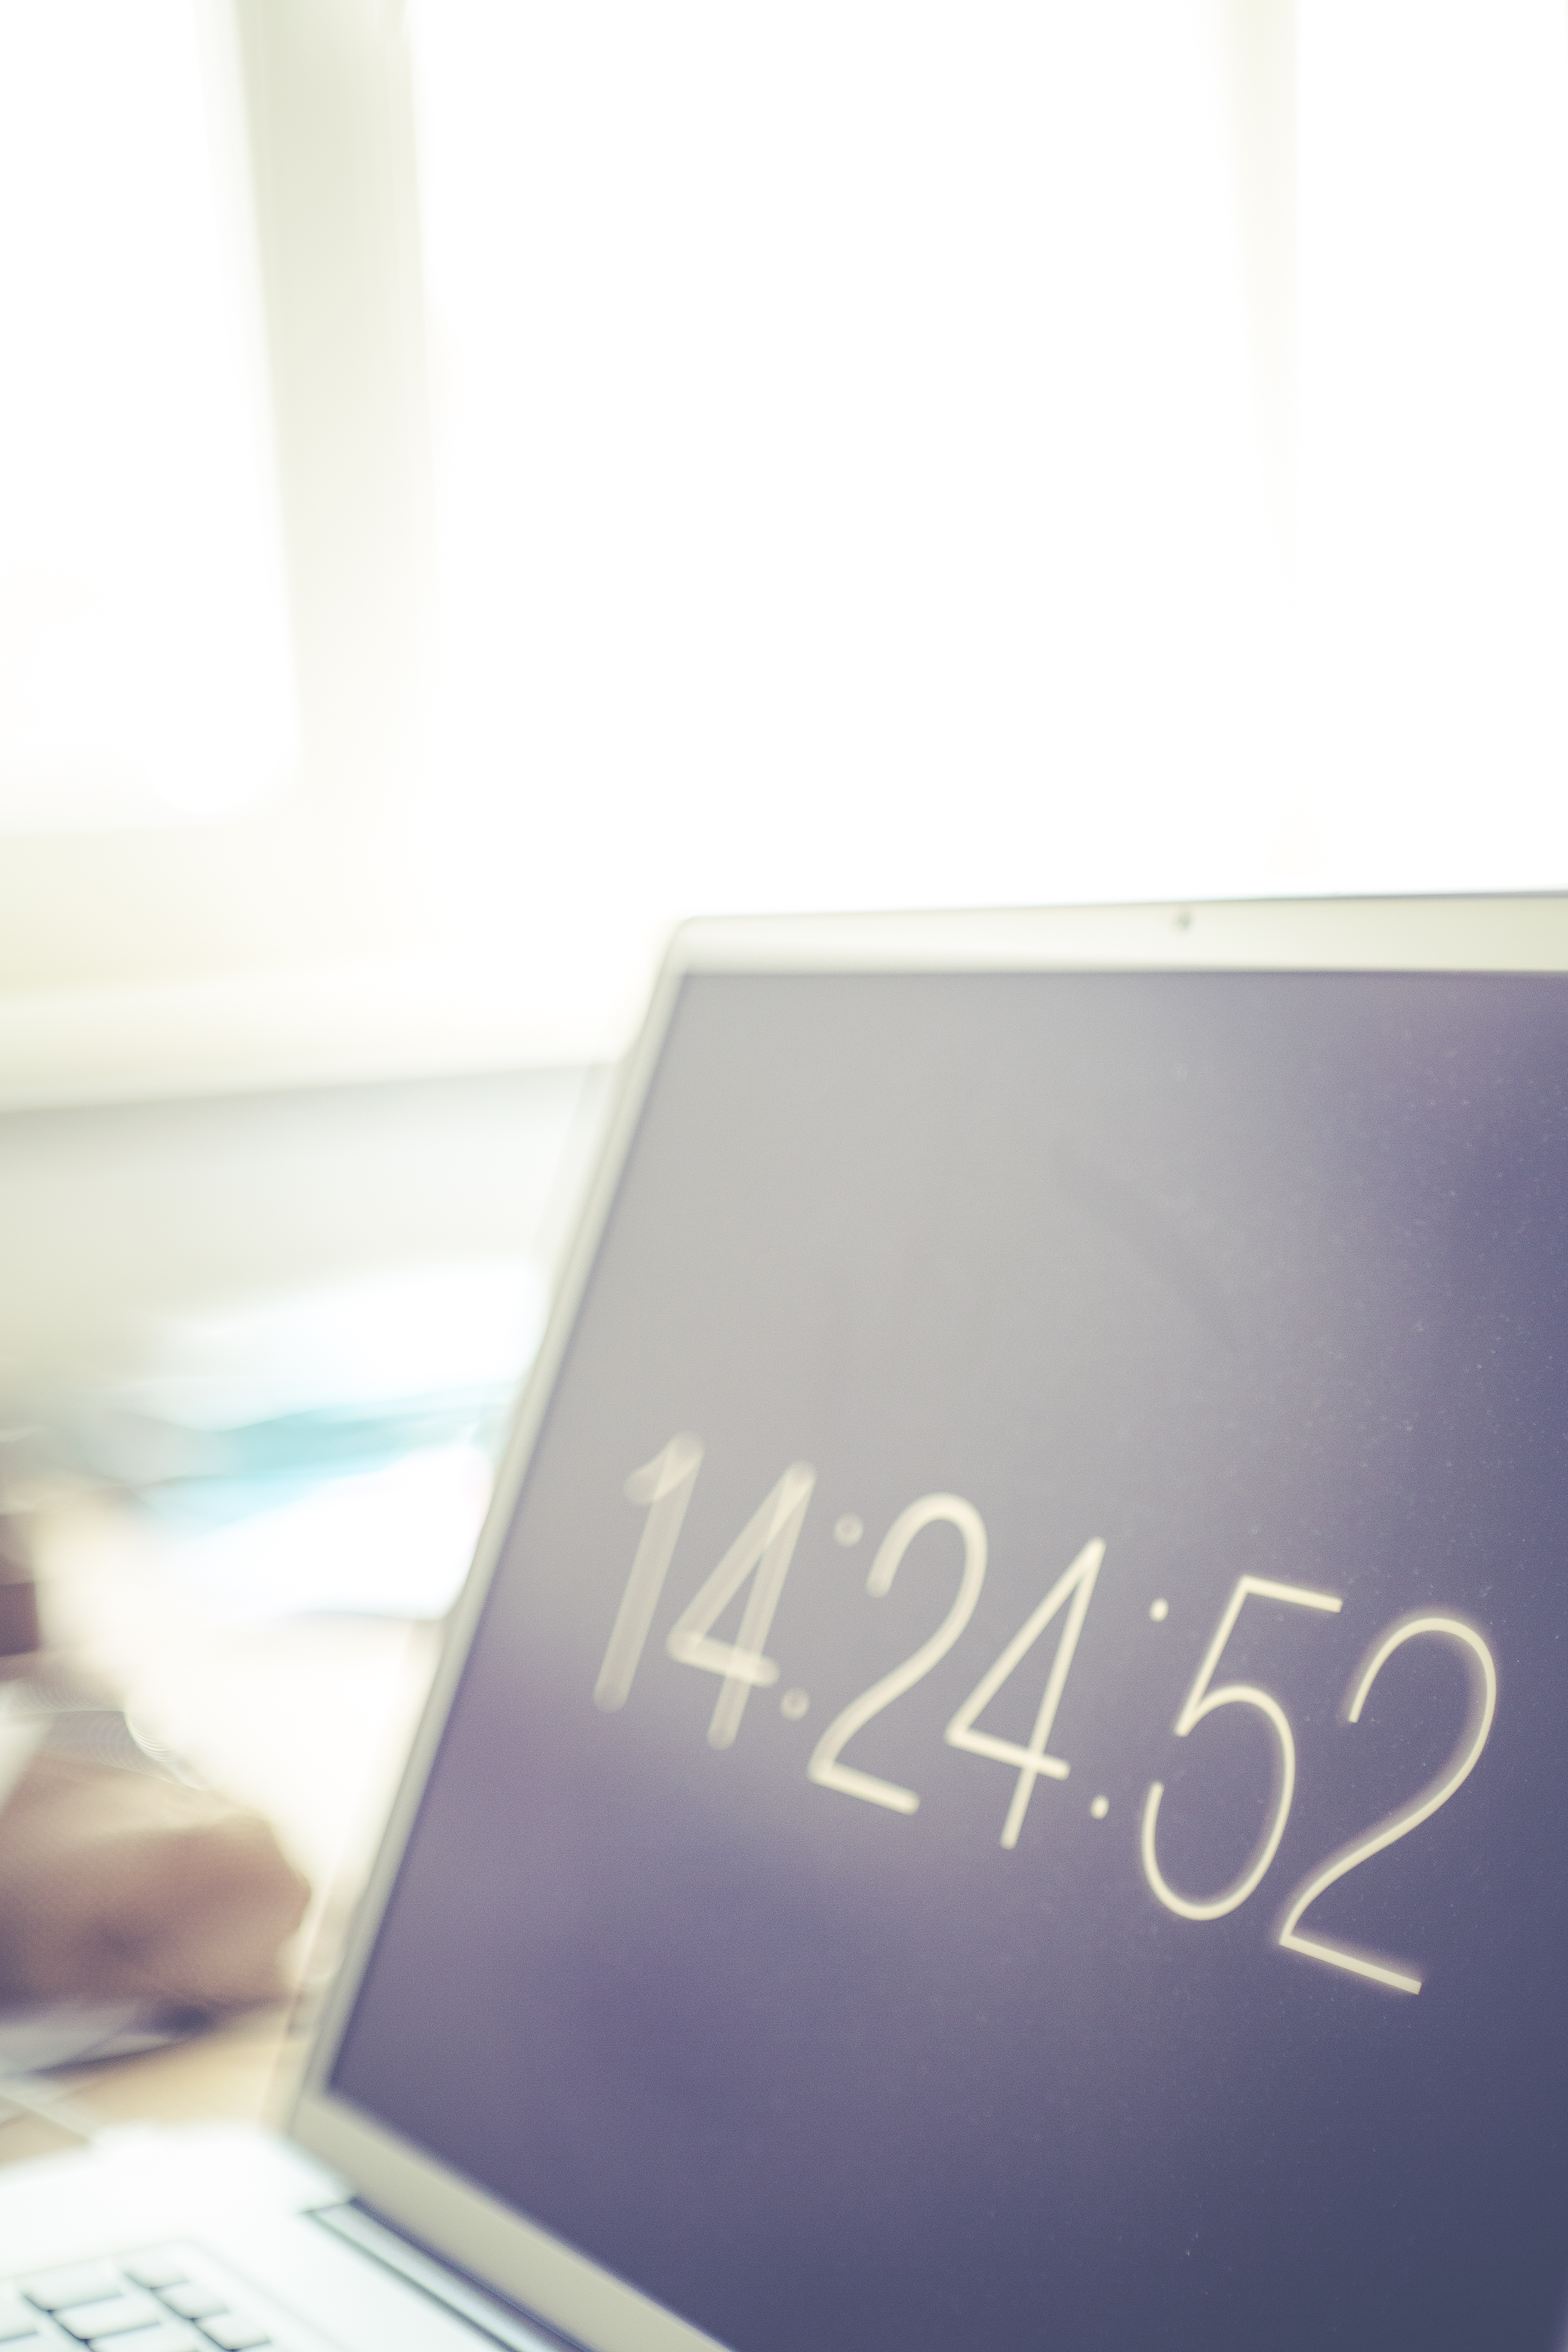
laptop, desk, computer, writing, work, screen, technology, white, clock, time, number, internet, office, workstation, device, brand, product, font, sunny, electronics, design, display, text, daylight, connection, wireless, brightness, portable